Kurultai

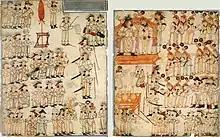
Enthronement of a Mongol khan, 14th century

A kurultai, also called a qurultai, was a political and military council of ancient Mongol and Turkic chiefs and khans.